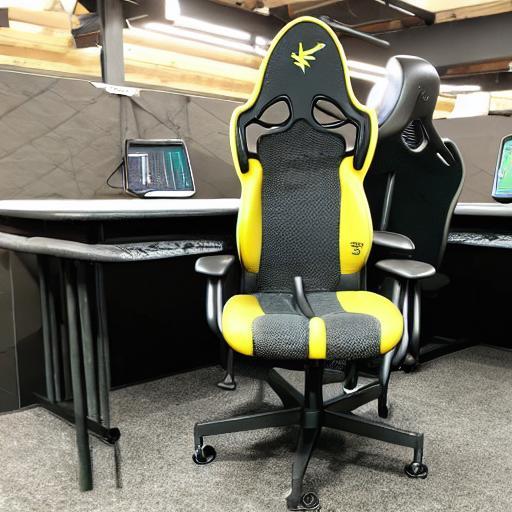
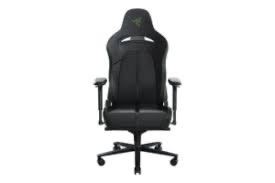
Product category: items_chair
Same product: no